Benelli Pepe

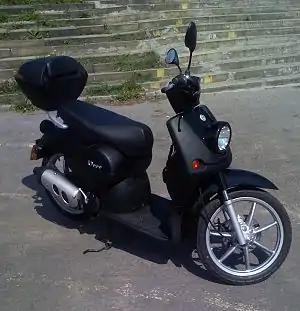

The Benelli Pepe is a scooter produced from 1998 to 2015 by the Italian motorcycle manufacturer Benelli.